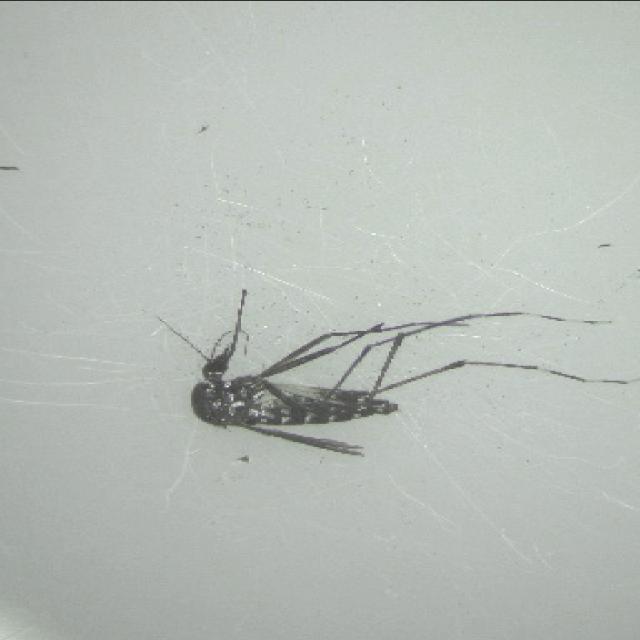
Species: aedes_albopictus